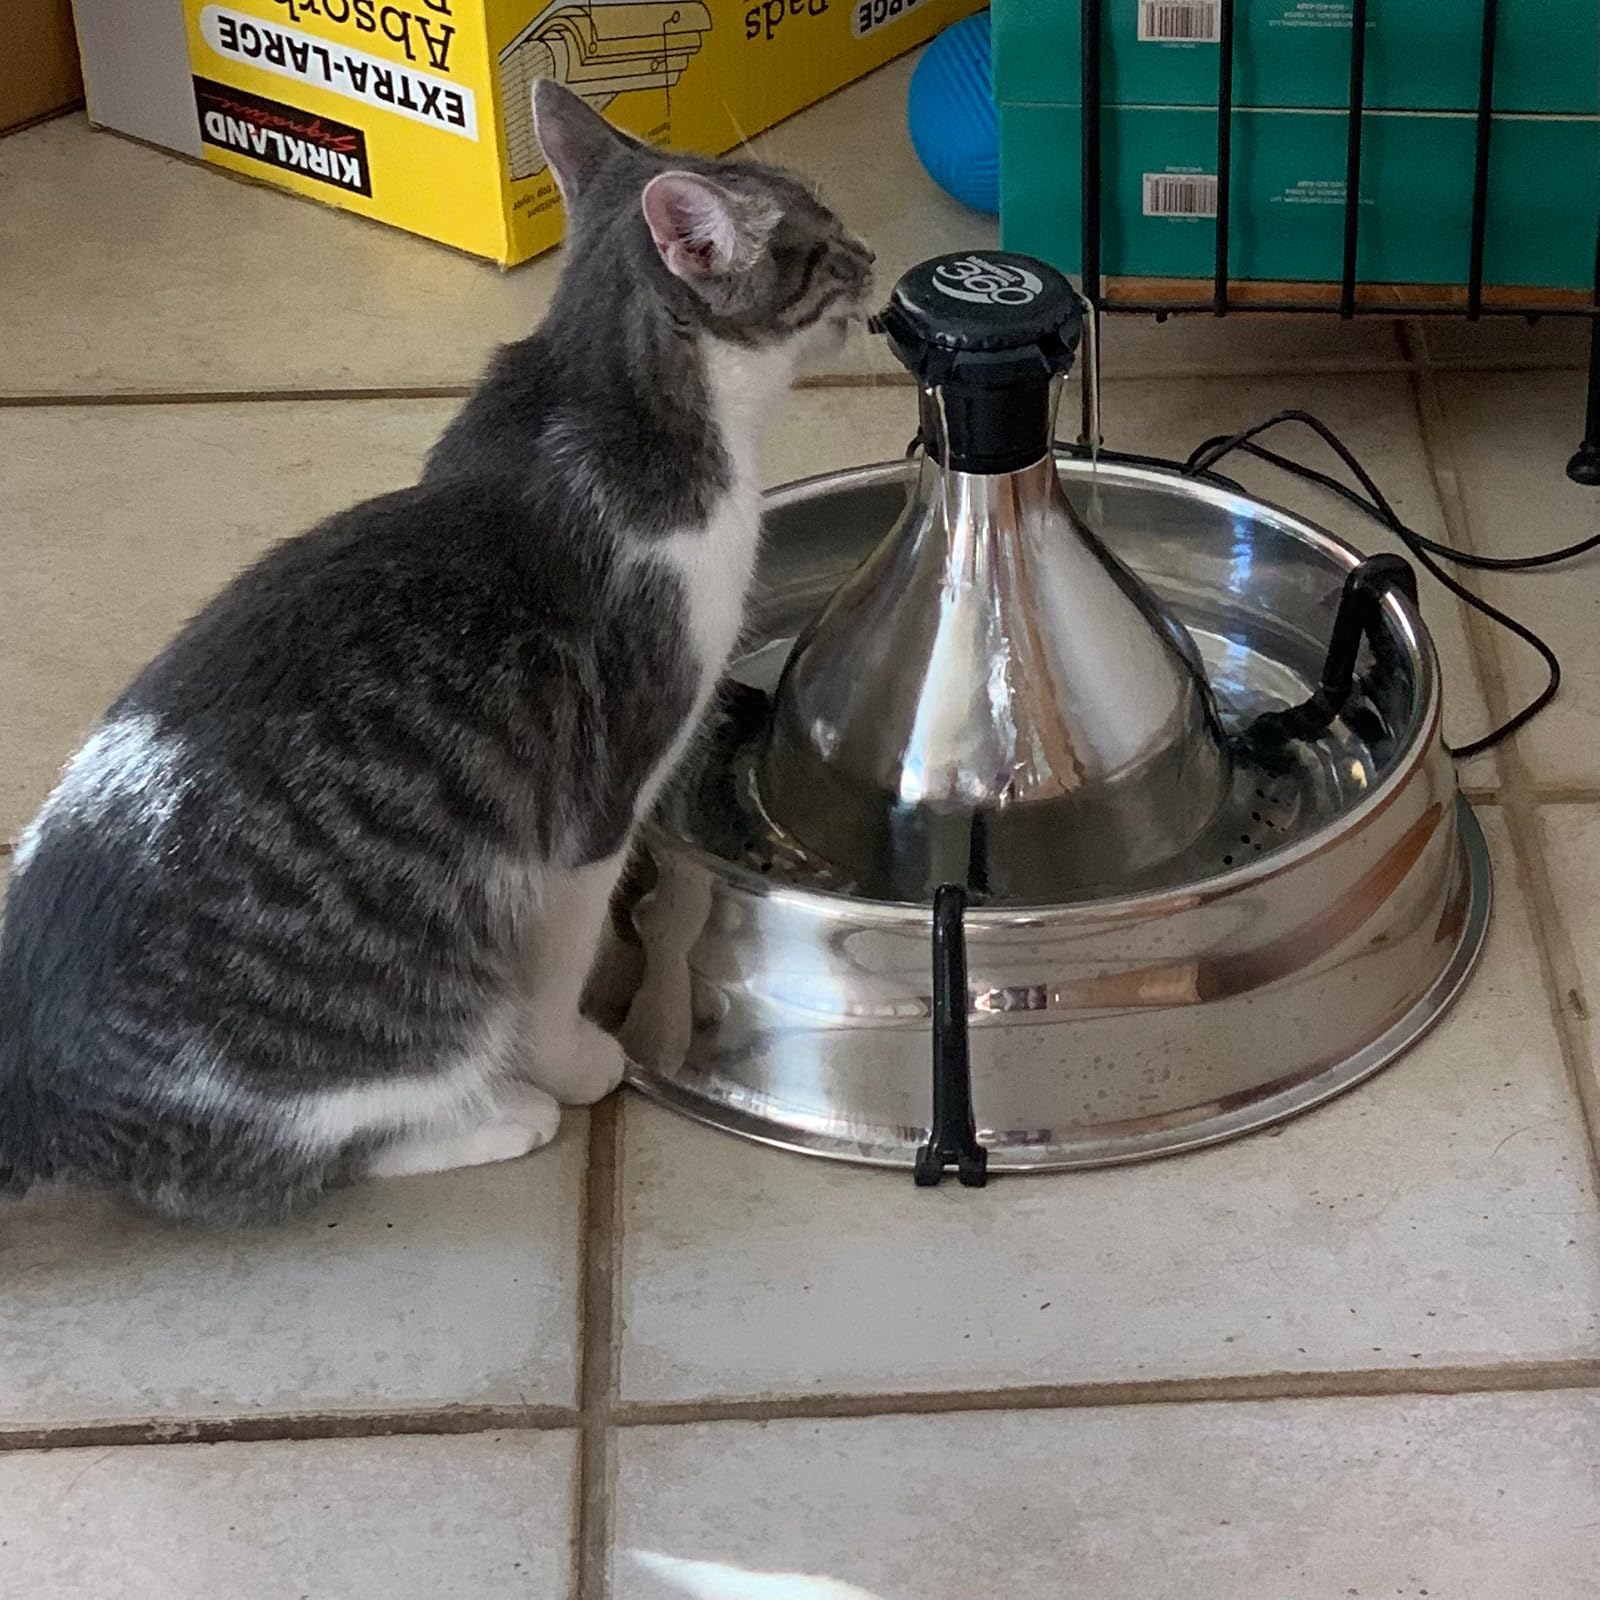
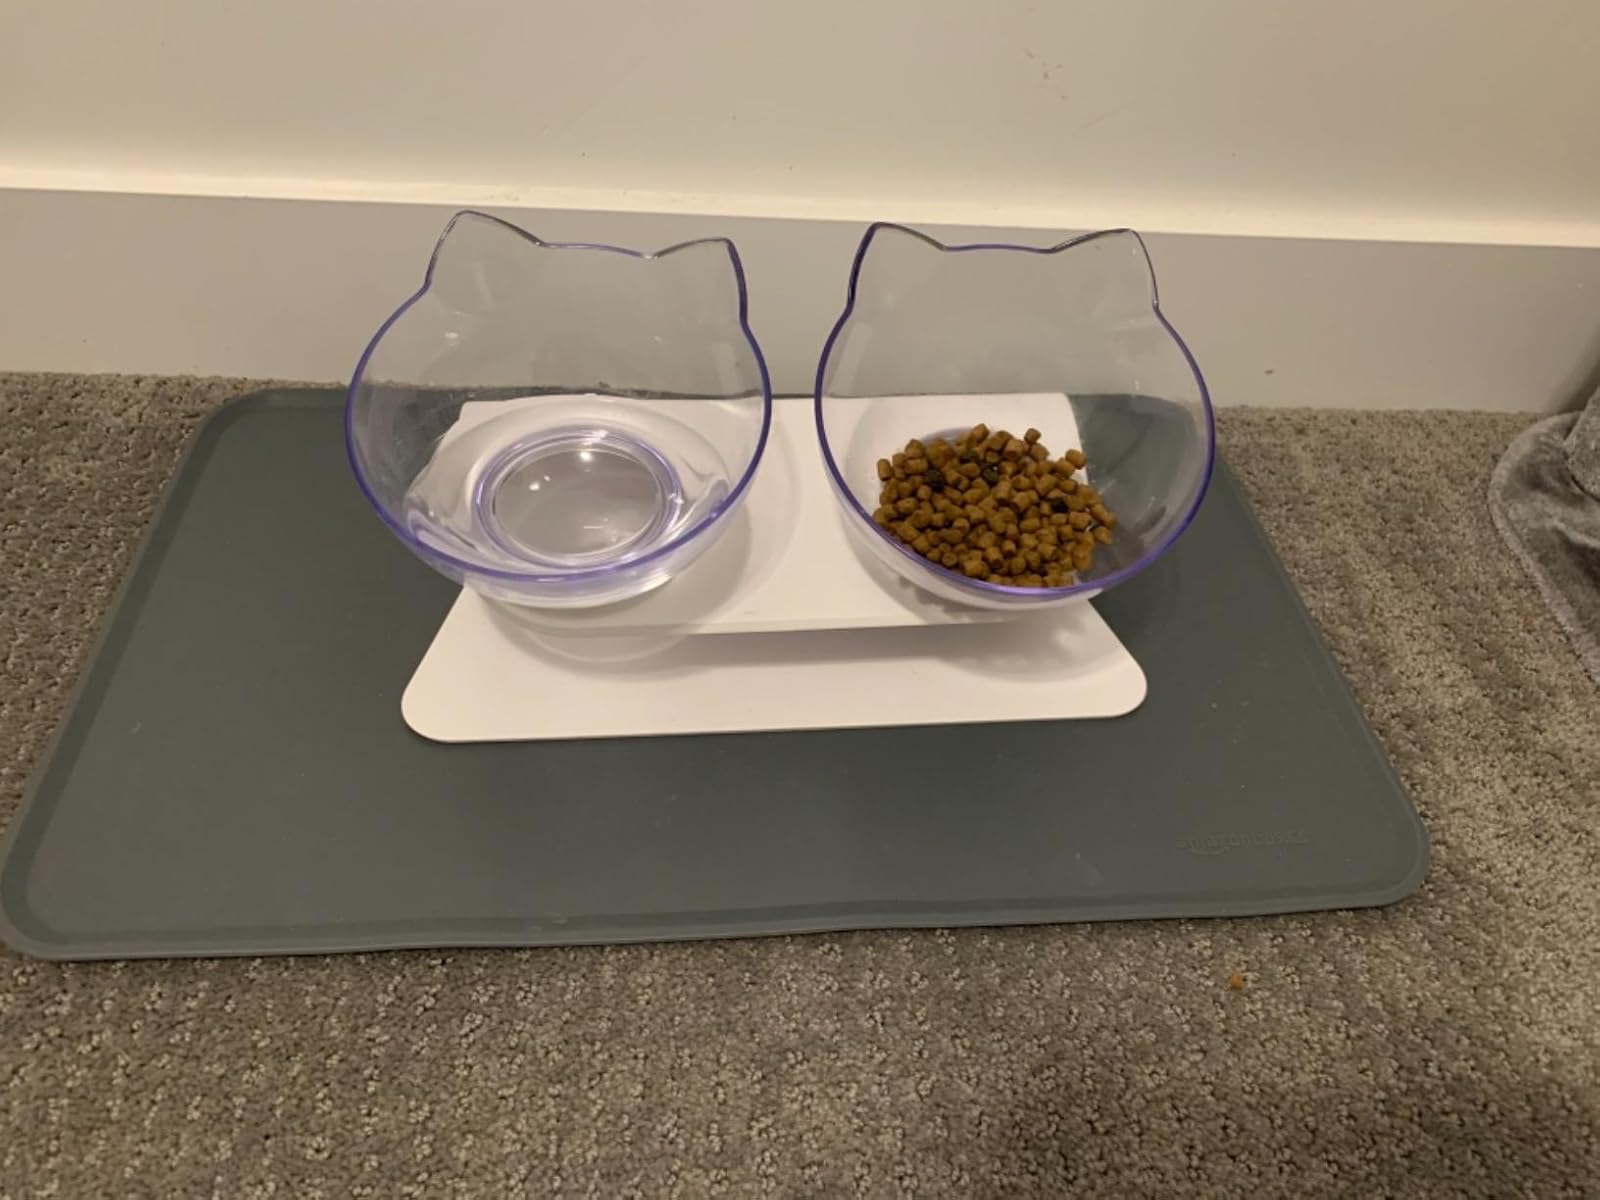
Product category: items_bowl
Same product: no